Olympic route network

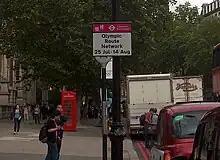
Sign on Cromwell Road during London 2012 giving information on the Olympic route network

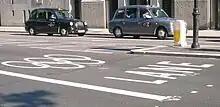
Dedicated games lane on Cromwell Road as part of the Olympic route network during London 2012

An Olympic route network (ORN) and Paralympic route network (PRN) is a network of dedicated roads linking venues and other key sites in a host city during Olympic and Paralympic games to ensure that athletes and officials get to events on time. Roads that are part of the network have 'games lanes' which are reserved for accredited games vehicles and on-call emergency vehicles.